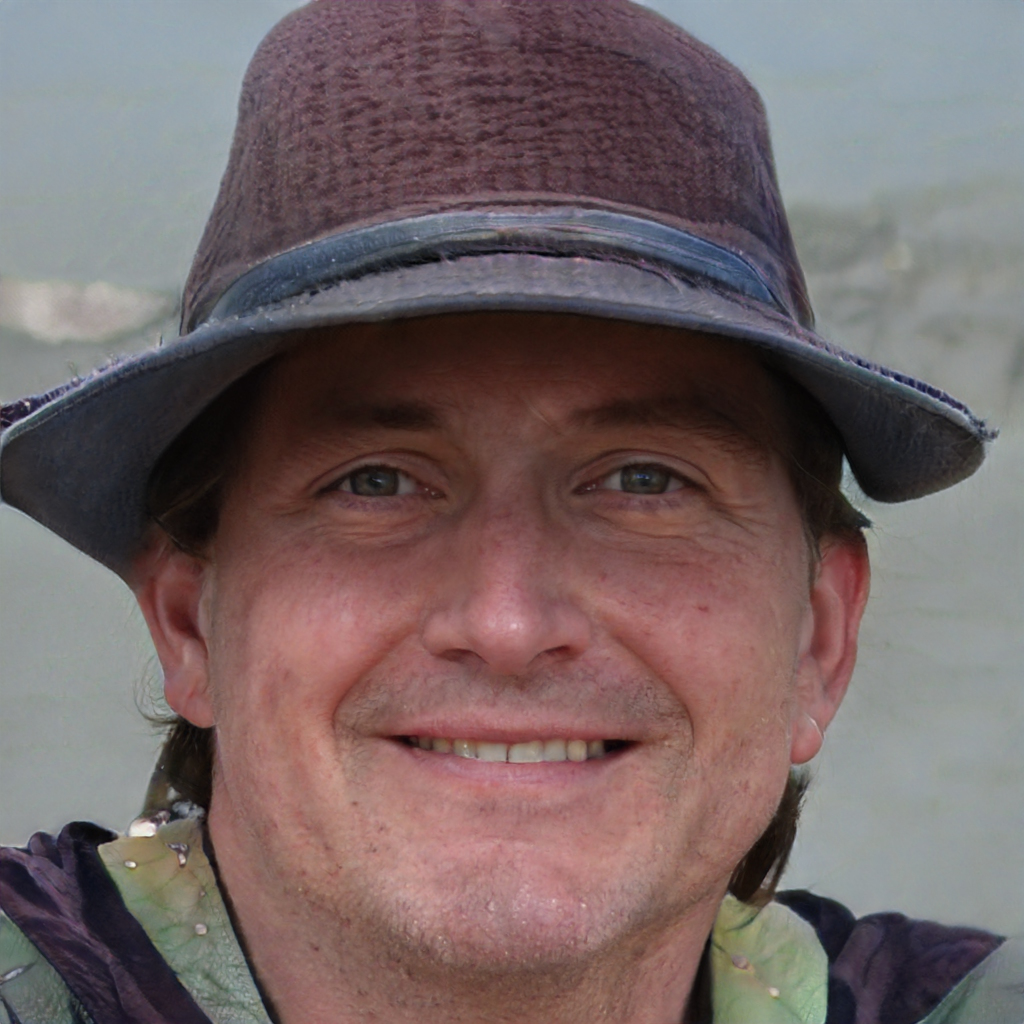
Gender: Male